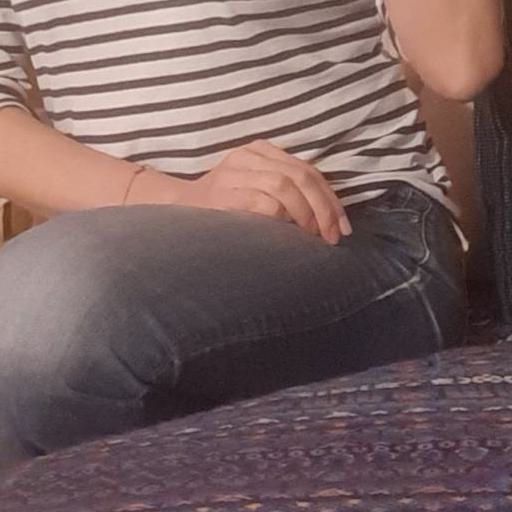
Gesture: no_gesture